Garry Chalk

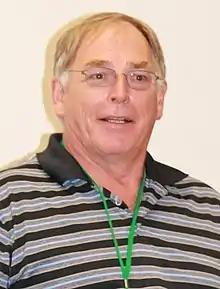
Chalk at the Florida Supercon in 2013

Garry Chalk (born 1952) is a Canadian actor. He has provided the voices for Optimus Primal of "" and "", as well as Optimus Prime in the anime English dubs of "", "Transformers Energon", and "". Chalk's live-action performances include "The Fly II", "Godzilla", "Freddy vs. Jason", "Stargate SG-1", and "Cold Squad".